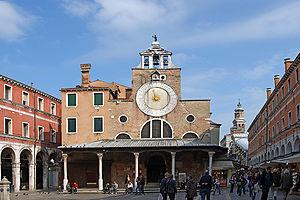
San Polo est le plus petit des six sestieri de Venise.
Cet article recense les églises de Venise, en Italie.
L'église Saint-Jacques-du-Rialto ou San Giacometto est une église catholique de Venise, en Italie. Elle est plus connue des Vénitiens sous le nom de San Giacometo. Elle se situe dans le quartier de San Polo, contrada San Zuane de Rialto. Comme le montre son patronyme, elle est distincte de l’église San Giacomo dall'Orio située elle dans le quartier de Santa Croce.